Paul Ray Smith

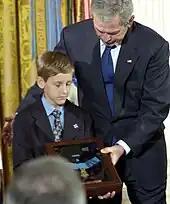
David Smith receives the Medal of Honor on behalf his father from President George W. Bush on April 4th, 2005.

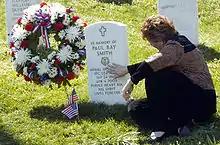
Smith's widow visiting his memorial marker in Arlington National Cemetery

For conspicuous gallantry and intrepidity at the risk of his life above and beyond the call of duty: